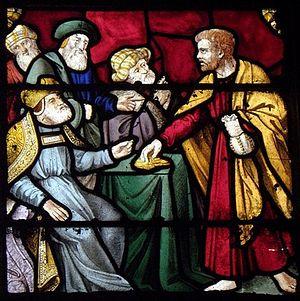
Trahison de Judas recevant les trente deniers. 1er registre, 4ème scène. Maîtresse-vitre de l'église Saint-Ouen aux Iffs (35).
Judas Iscariote est, selon la tradition chrétienne, l'un des douze apôtres de Jésus de Nazareth. Selon les évangiles canoniques, Judas a facilité l'arrestation de Jésus par les grands prêtres de Jérusalem, qui le menèrent ensuite devant Ponce Pilate.